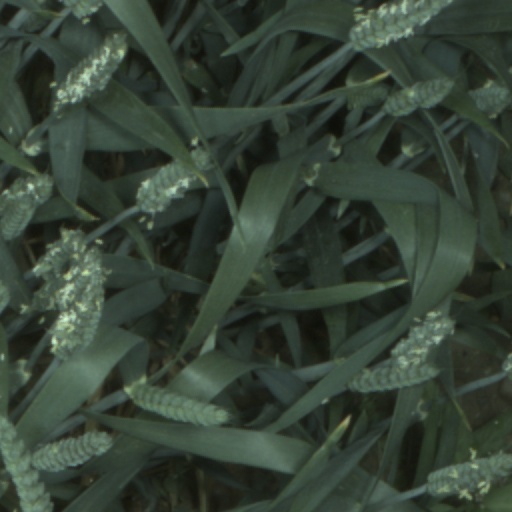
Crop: wheat